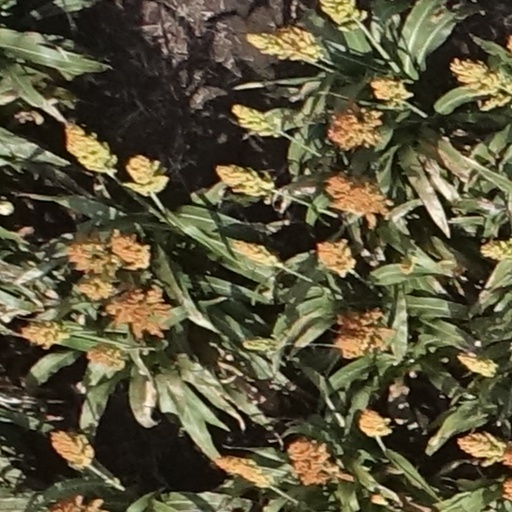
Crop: sorghum